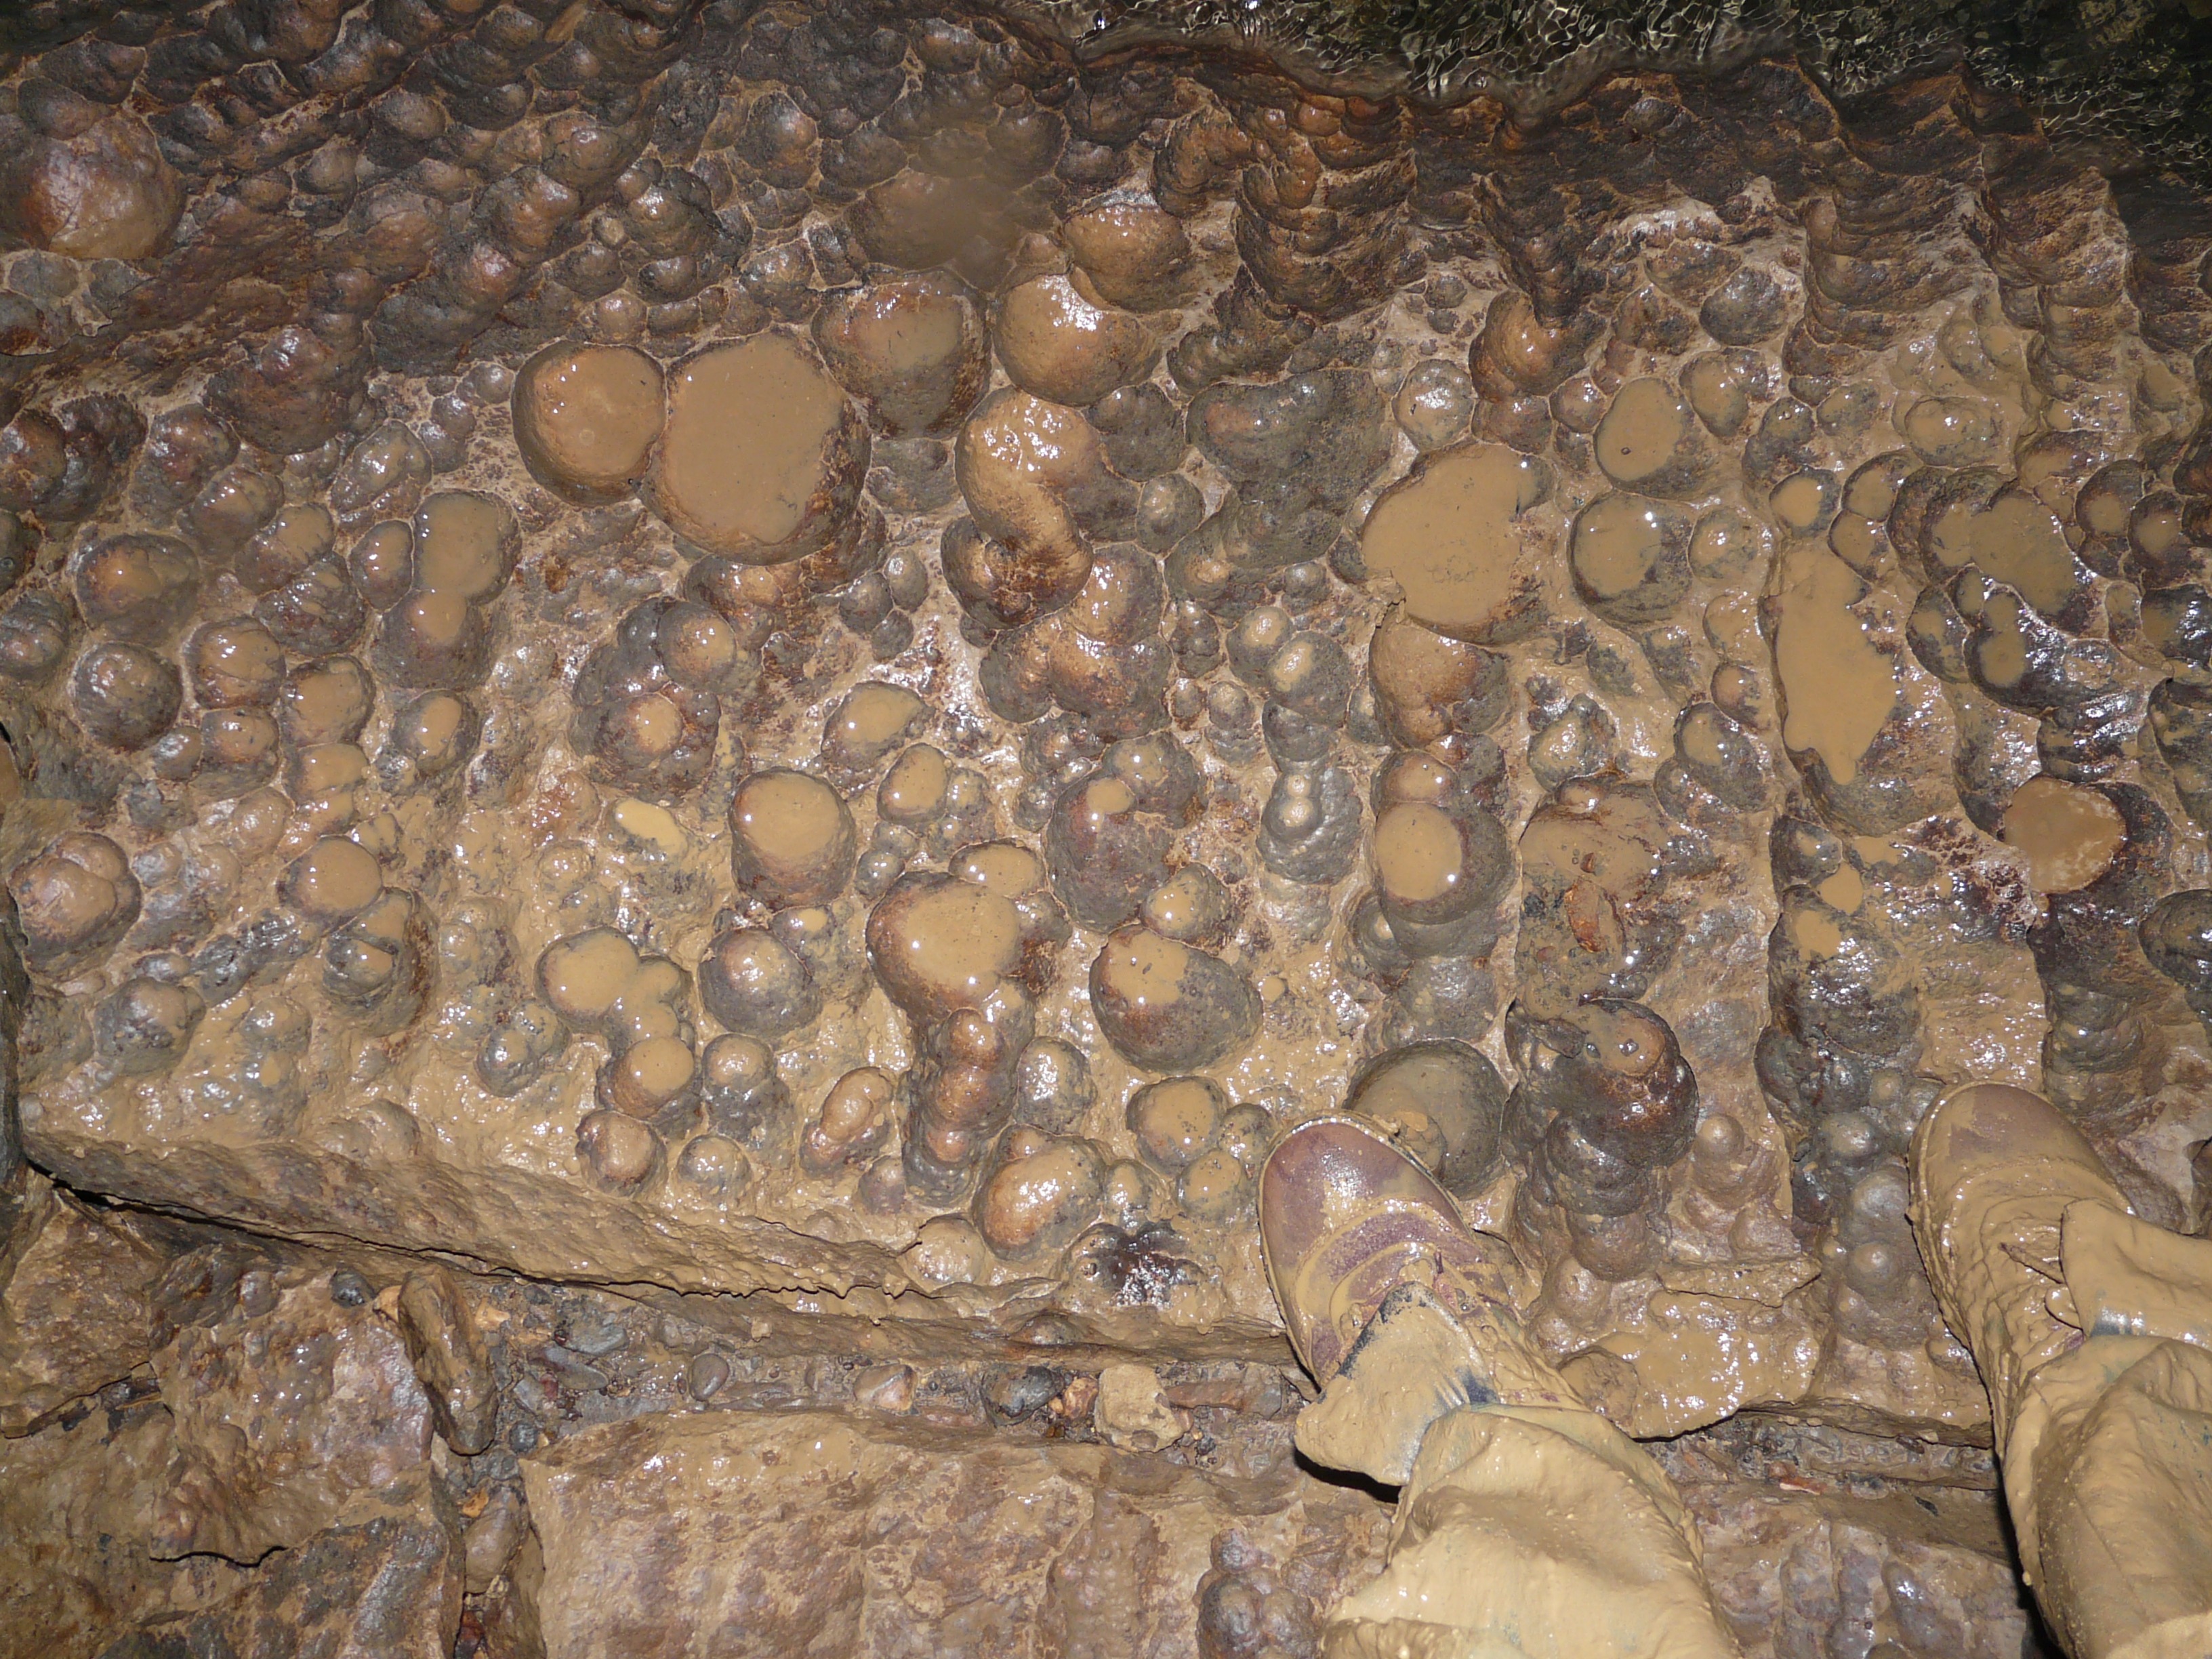
rock, formation, cave, erosion, geology, water cave, leaching, ancient history, river cave, caves floor